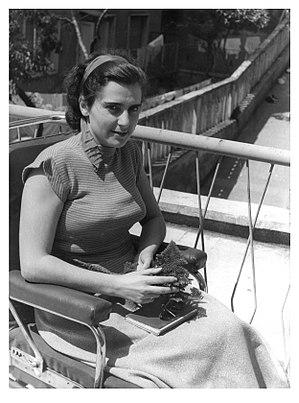
Luce d’Eramo, nom de plume de Lucette Mangione, est une écrivaine italienne.